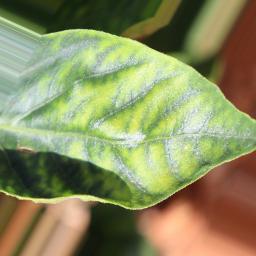
Label: nutritional